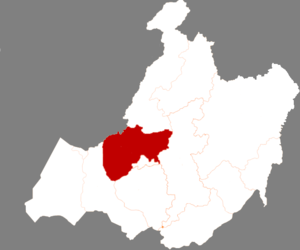
La bannière du Vieux Barag est une subdivision administrative de la région autonome de Mongolie-Intérieure en Chine. Elle est placée sous la juridiction de la ville-préfecture de Hulunbuir. Son chef-lieu est Bayan Hure, un bourg situé à 28 km à l'ouest de la ville d'Hailar.